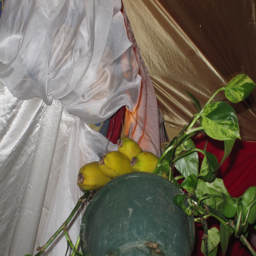
A bushel of bananas sitting on top of a potted plant.
A bundle of bananas in a bowl next to a white wrap.
Bananas on top a hanging ivy plant in front of many scarfs.
Four bananas and a plant sitting next to silk.
A bunch of bananas sitting atop a planter near the ceiling.